First Time (2012 film)

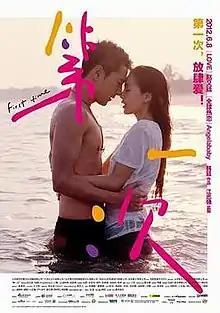

First Time is a 2012 romance film written and directed by Han Yan (韓延). A Chinese-Hong Kong co-production, the film is a remake of the South Korean film "...ing" (2003).